Anni Huotari

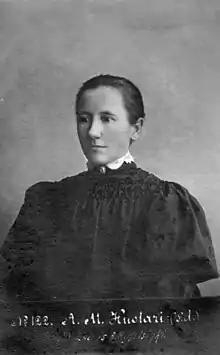
Anni Huotari (1907)

Anni Huotari (13 July 1874, Viipuri – 15 April 1943; née "Torvelainen") was a Finnish politician. She was a Member of the Parliament of Finland from 1907 to 1910, from 1911 to 1918, from 1922 to 1927 and again from 1932 until her death in 1943. Anni Huotari was imprisoned from 1918 to 1919 for having sided with the Reds during the Finnish Civil War. She was married to Anton Huotari.